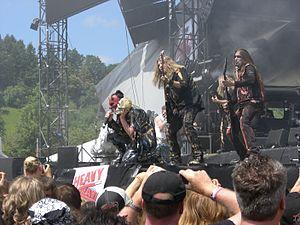
Lizzy Borden est un groupe de heavy metal américain, originaire de Los Angeles, en Californie. En 2013, le groupe recense quatre présences aux classements musicaux américains. Lizzy Borden est également le nom de scène du principal chanteur du groupe.